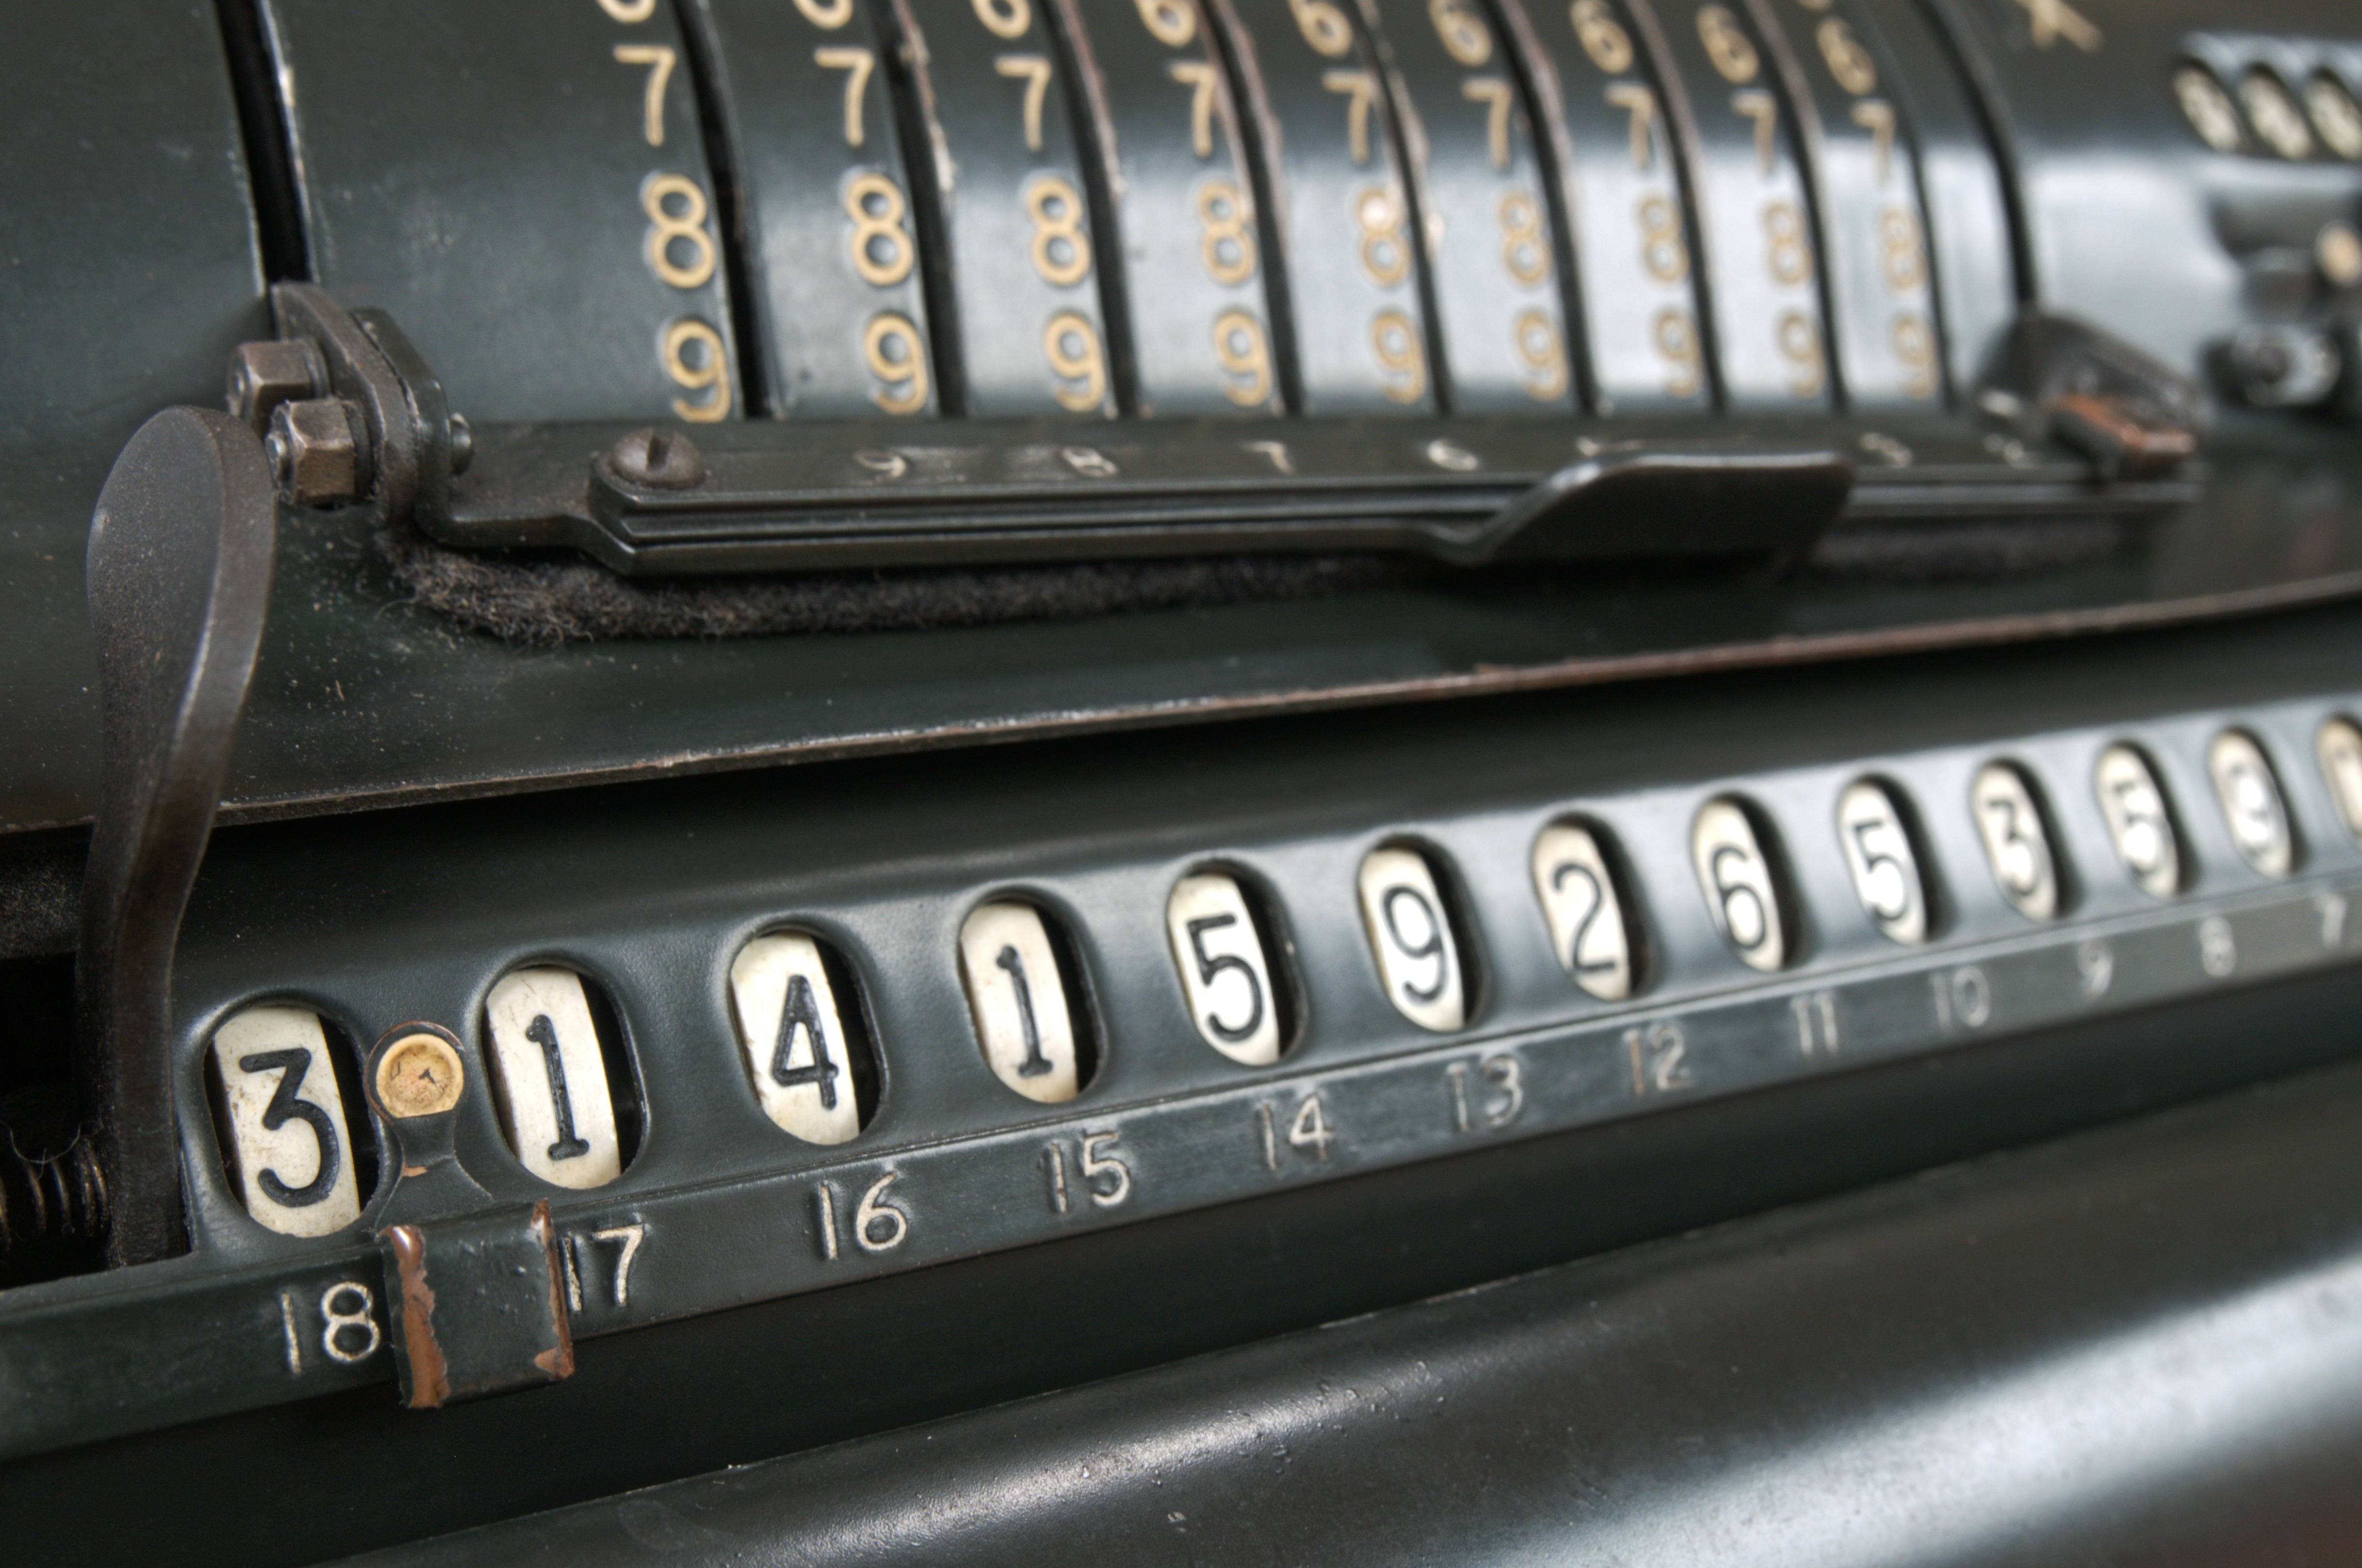
computer, technology, car, vintage, retro, number, old, typewriter, vehicle, equipment, machine, grille, circle, math, bumper, supercar, mechanical, mathematics, pi, calculator, digits, count, add, multiply, obsolete, sum, maths, old fashioned, out of date, calculation, calculate, radius, computation, subtract, arithmetic, addition, subtraction, mathematical, automobile make, automotive exterior, luxury vehicle, office equipment, vehicle registration plate, radian